Geneseo (village), New York

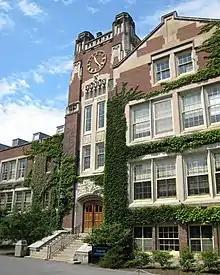
Sturges Hall is SUNY Geneseo's landmark building.

As of the census of 2000, there were 7,579 people, 1,718 households, and 730 families residing in the village. The population density was . There were 1,780 housing units at an average density of 638.4 per sq mi (246.5 per km). The racial makeup of the village was 92.7% White, 1.8% African American, 0.1% Native American, 3.3% Asian, 0.9% from other races, and 1.2% from two or more races. Hispanic or Latino of any race were 2.6% of the population.